Timeline of the Portolá expedition

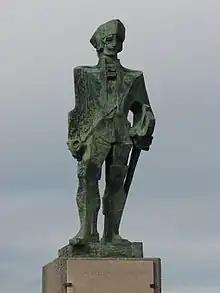
Statue of Gaspar de Portolá in Pacifica, California, near the expedition's November 1 camp

This timeline of the Portolá expedition tracks the progress during 1769 and 1770 of the first European exploration-by-land of north-western coastal areas in what became "Las Californias", a province of Spanish colonial New Spain. Later, the region was administratively-split into "Baja" (lower, see Baja California peninsula) and "Alta" (upper, see Alta California). The first section of the march was on the Baja California peninsula, and the northern section of the expedition's trail was in today's US state of California.